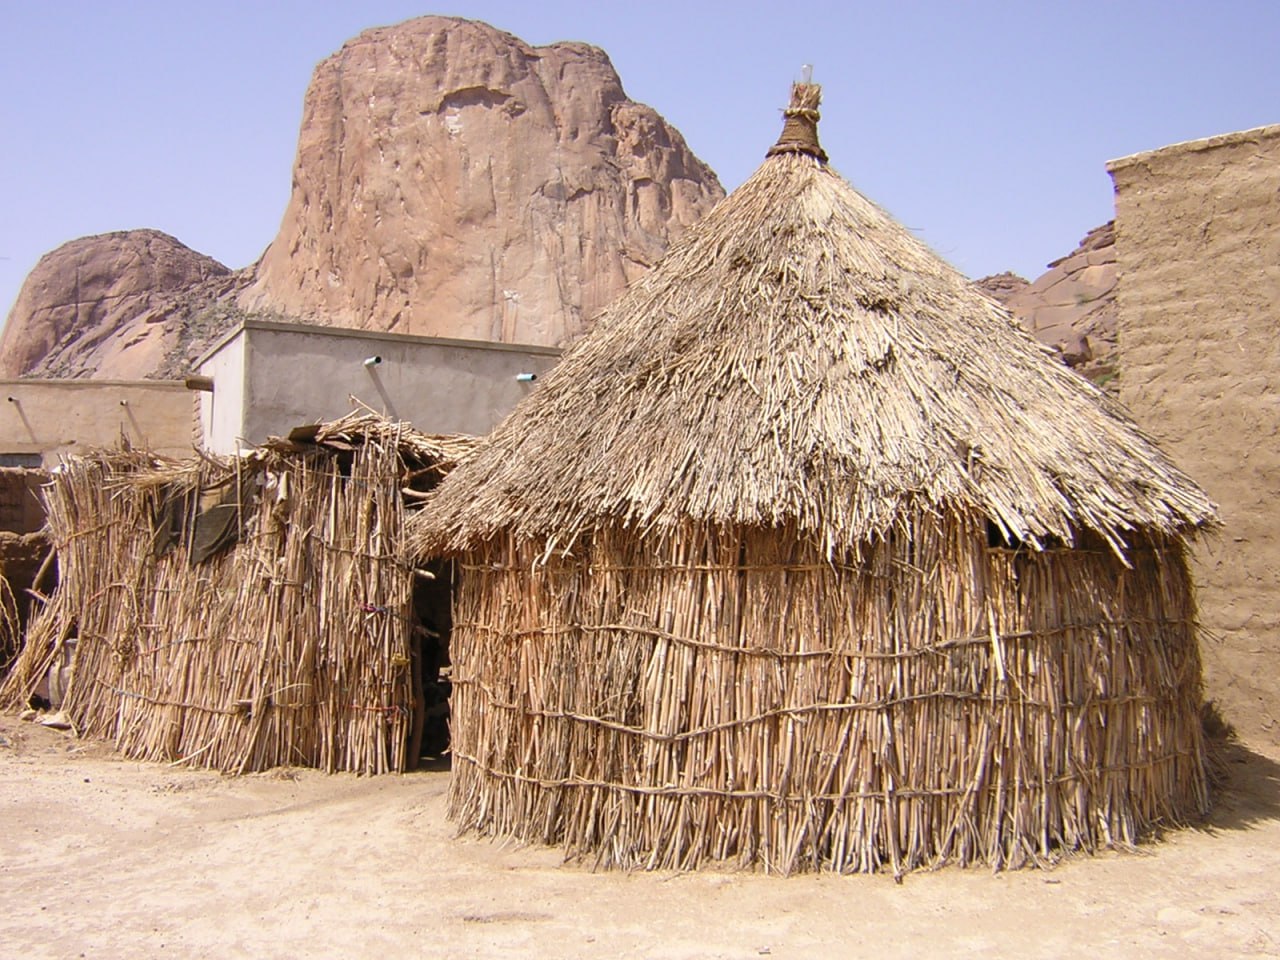
الوصف بالفصحى: مبنى ذو سقف مخروطي وسقيفة مصنوعات من القش والحصير أمام الجبل
الوصف بالعامية السودانية: قطية وراكوبة معمولة من القش والحصير  قاعدين قدام الجبل
التصنيف: Urban & City Life